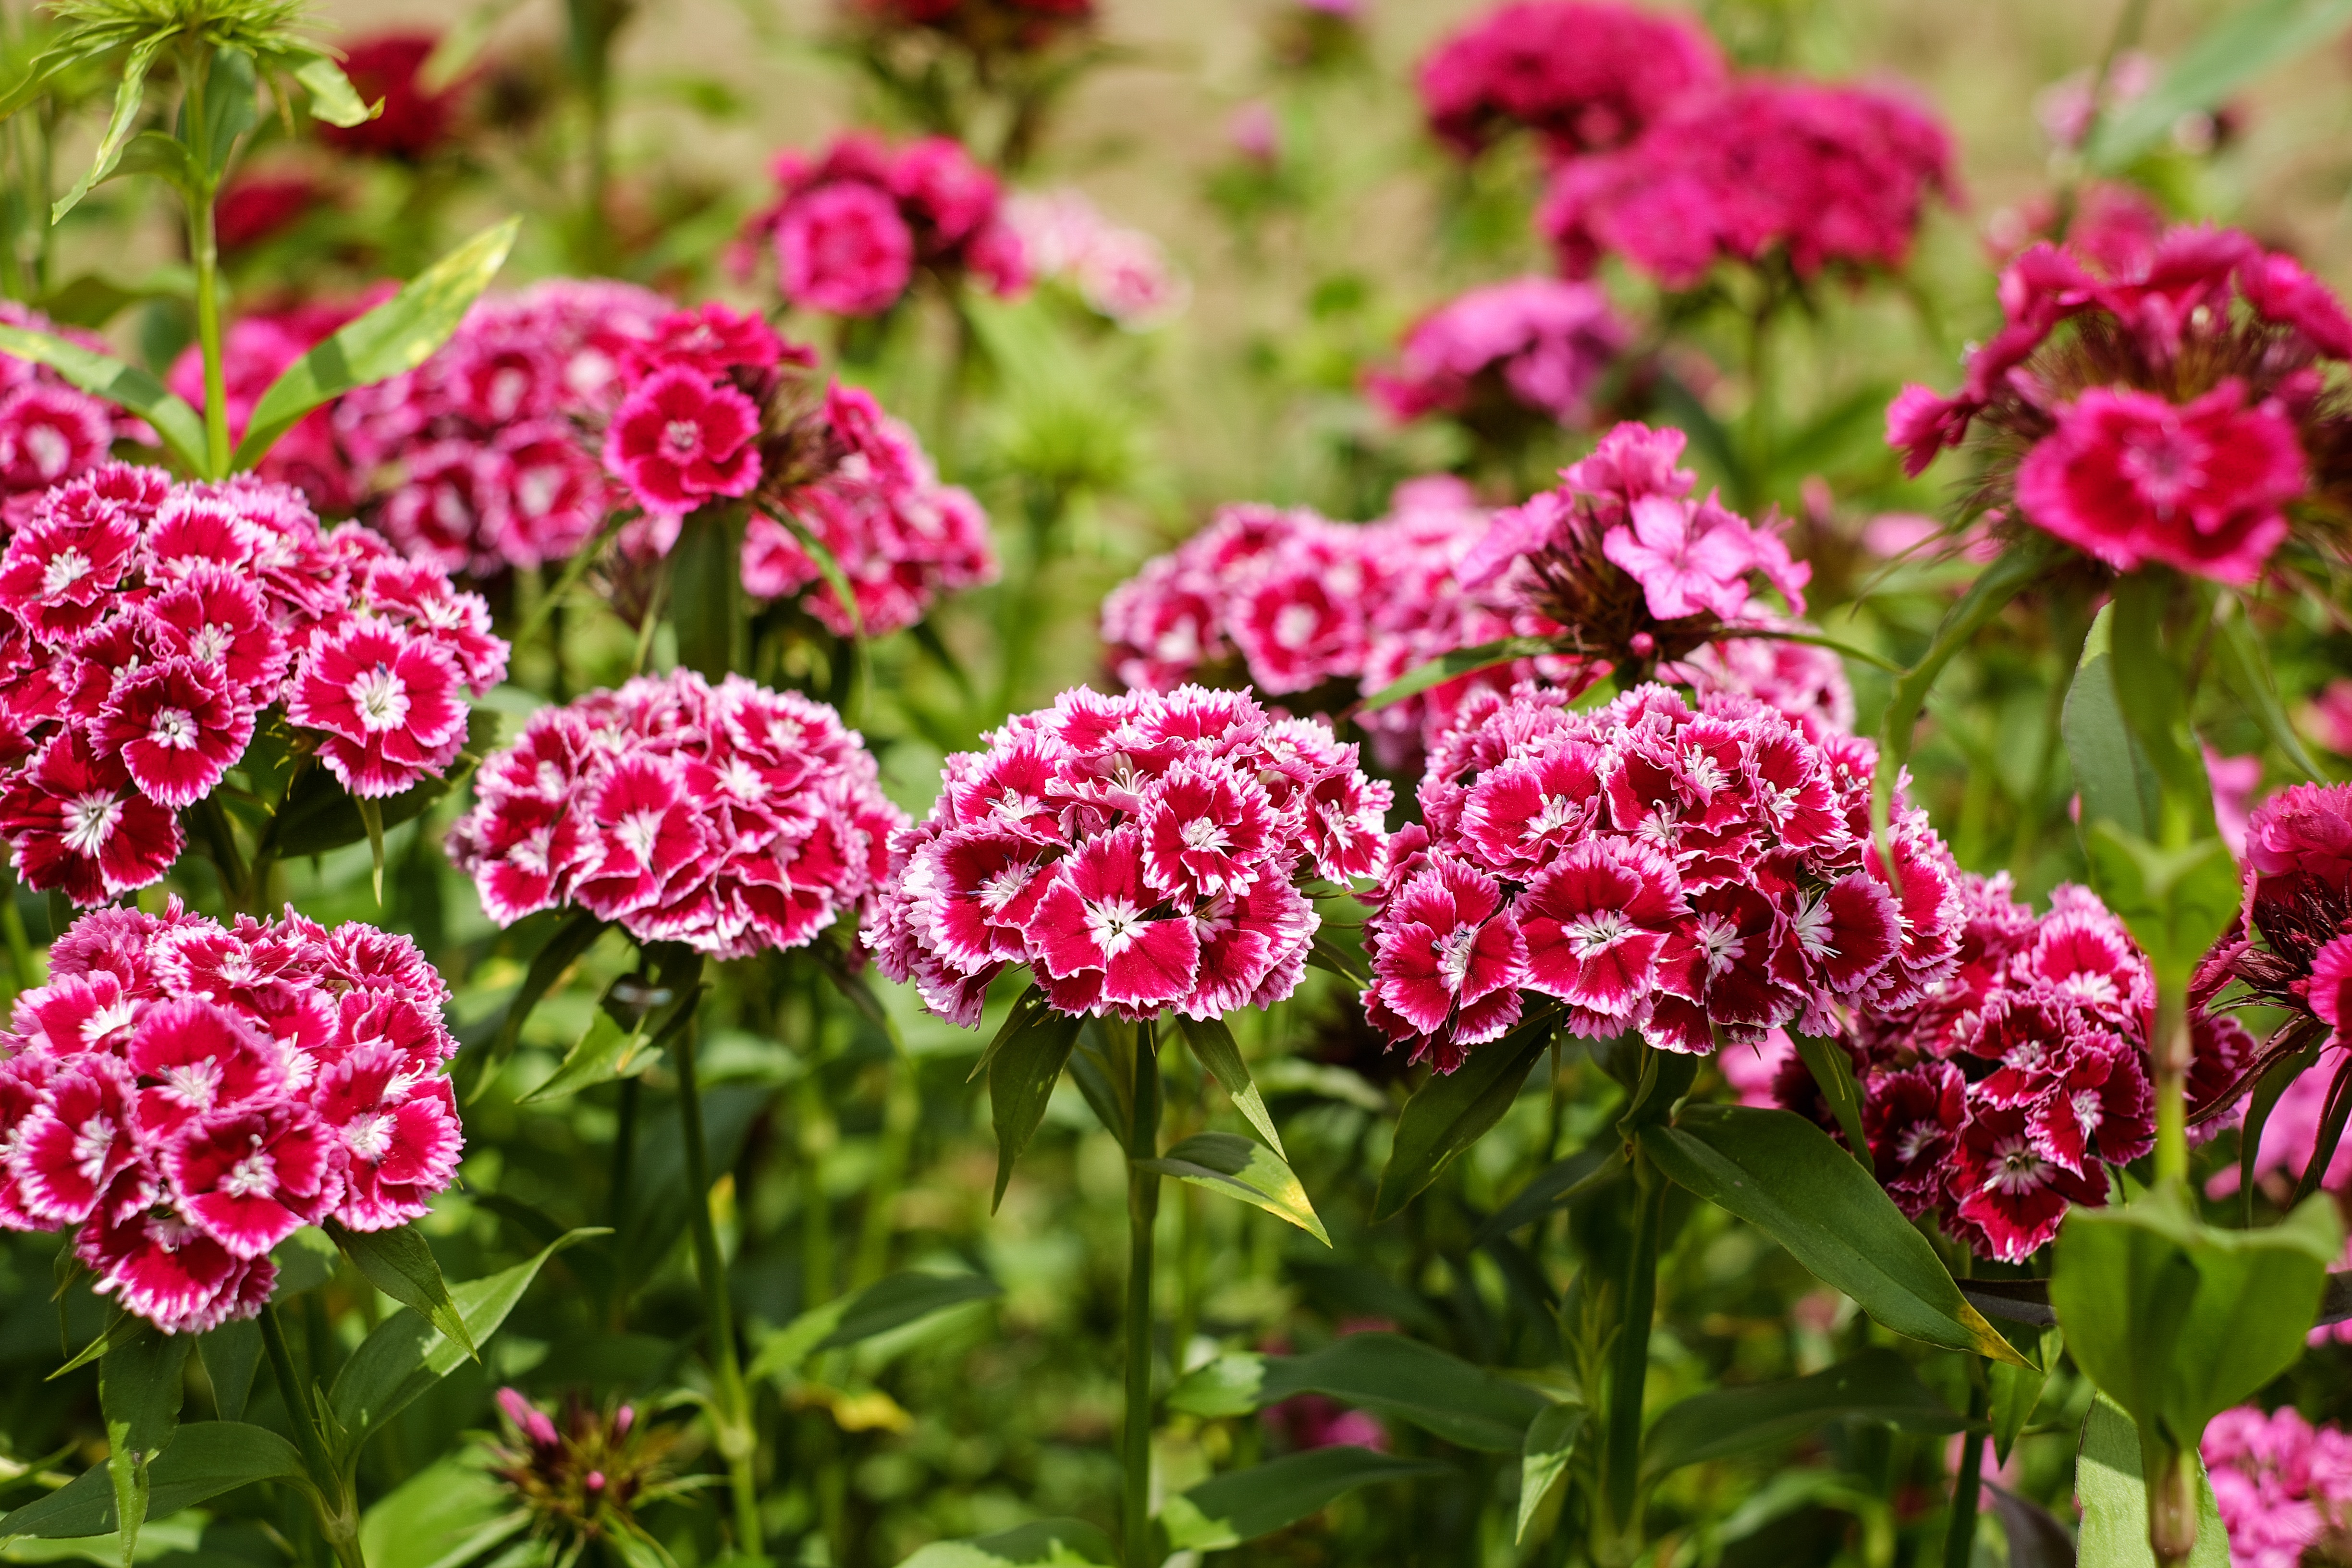
nature, blossom, plant, flower, petal, bloom, red, botany, flora, carnation, dianthus, yarrow, flowering plant, daisy family, sweet william, annual plant, land plant, pink family